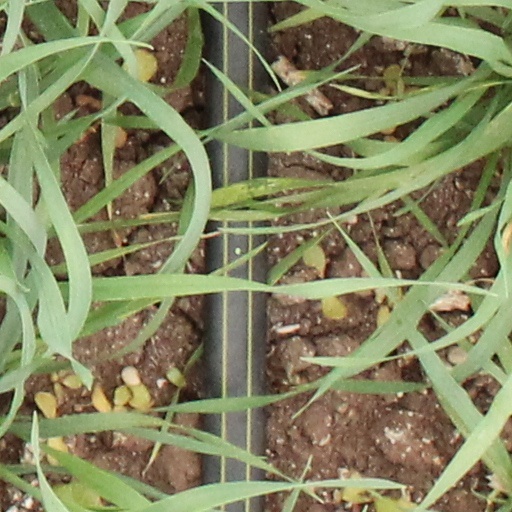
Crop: wheat